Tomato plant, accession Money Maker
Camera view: vertical (180 deg); turntable rotation: 210 degrees
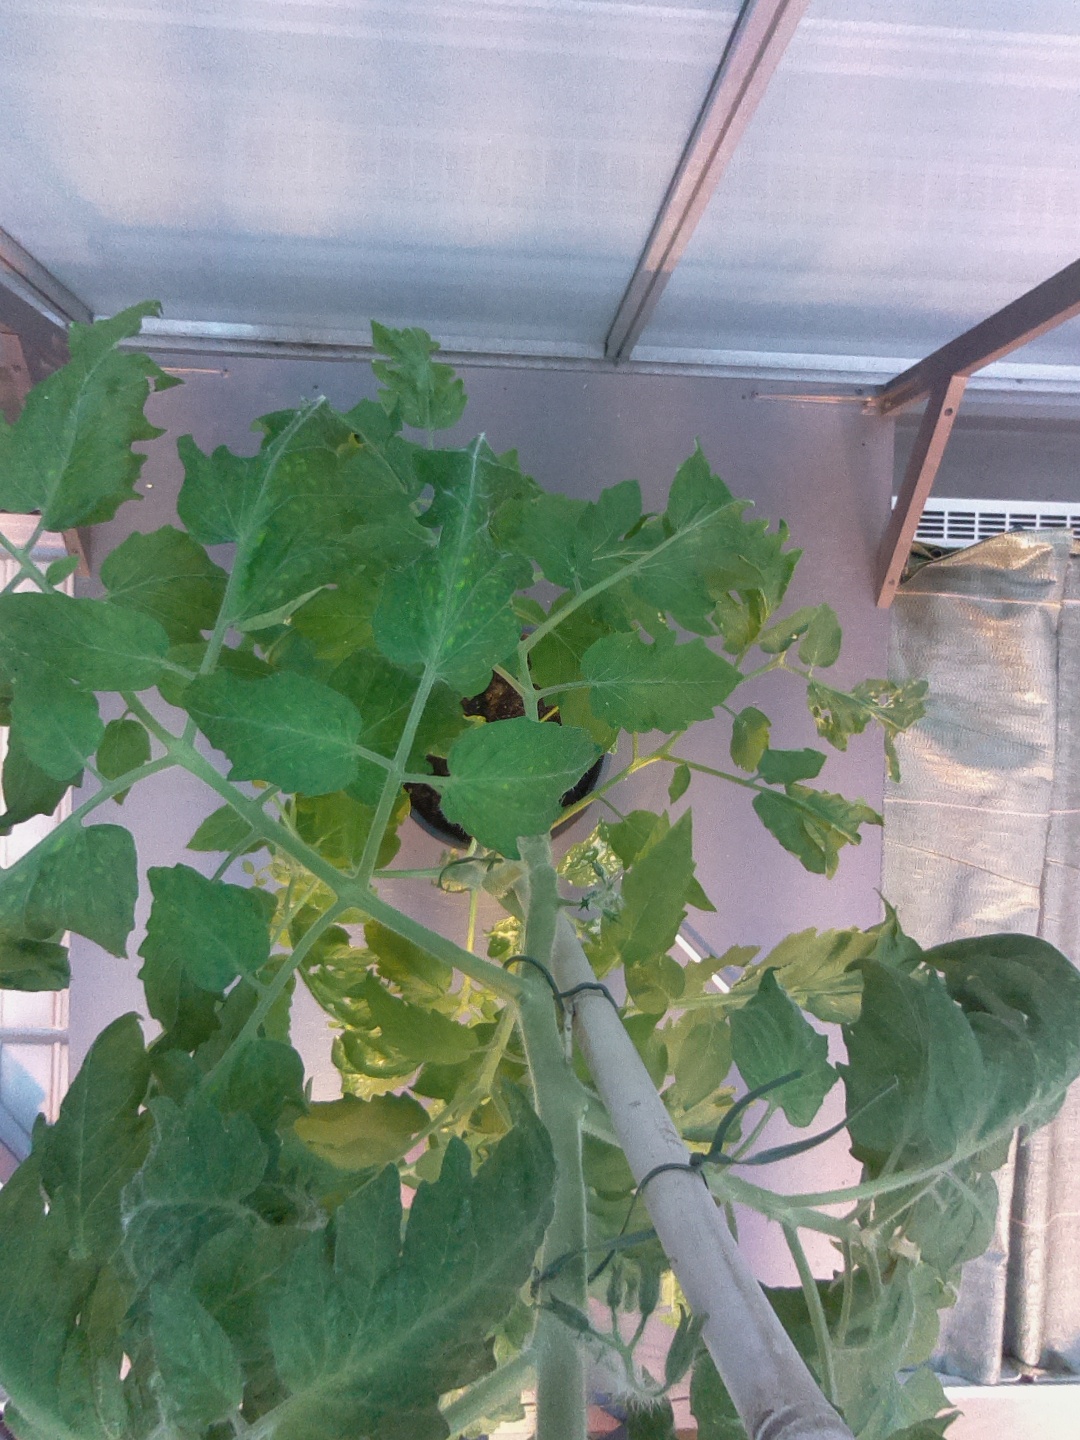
BBCH growth stage 59: 9 or more inflorescences visible